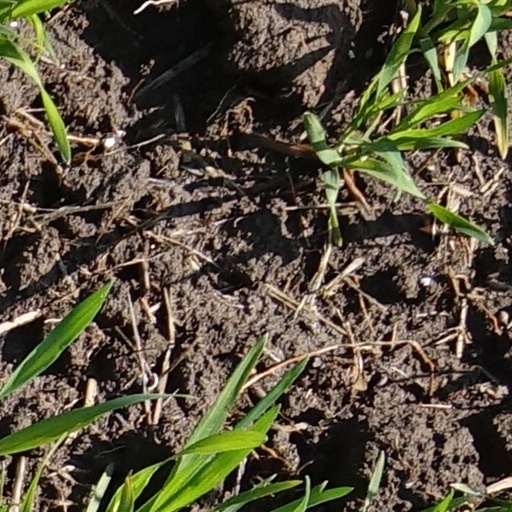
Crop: wheat